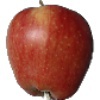
Label: Apple Red 1